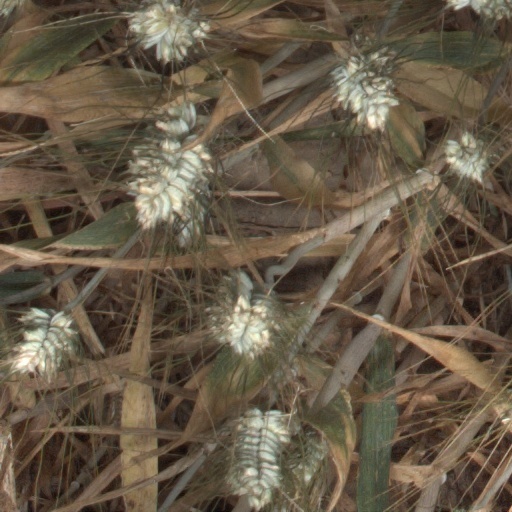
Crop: wheat